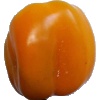
Label: yellow_pepper